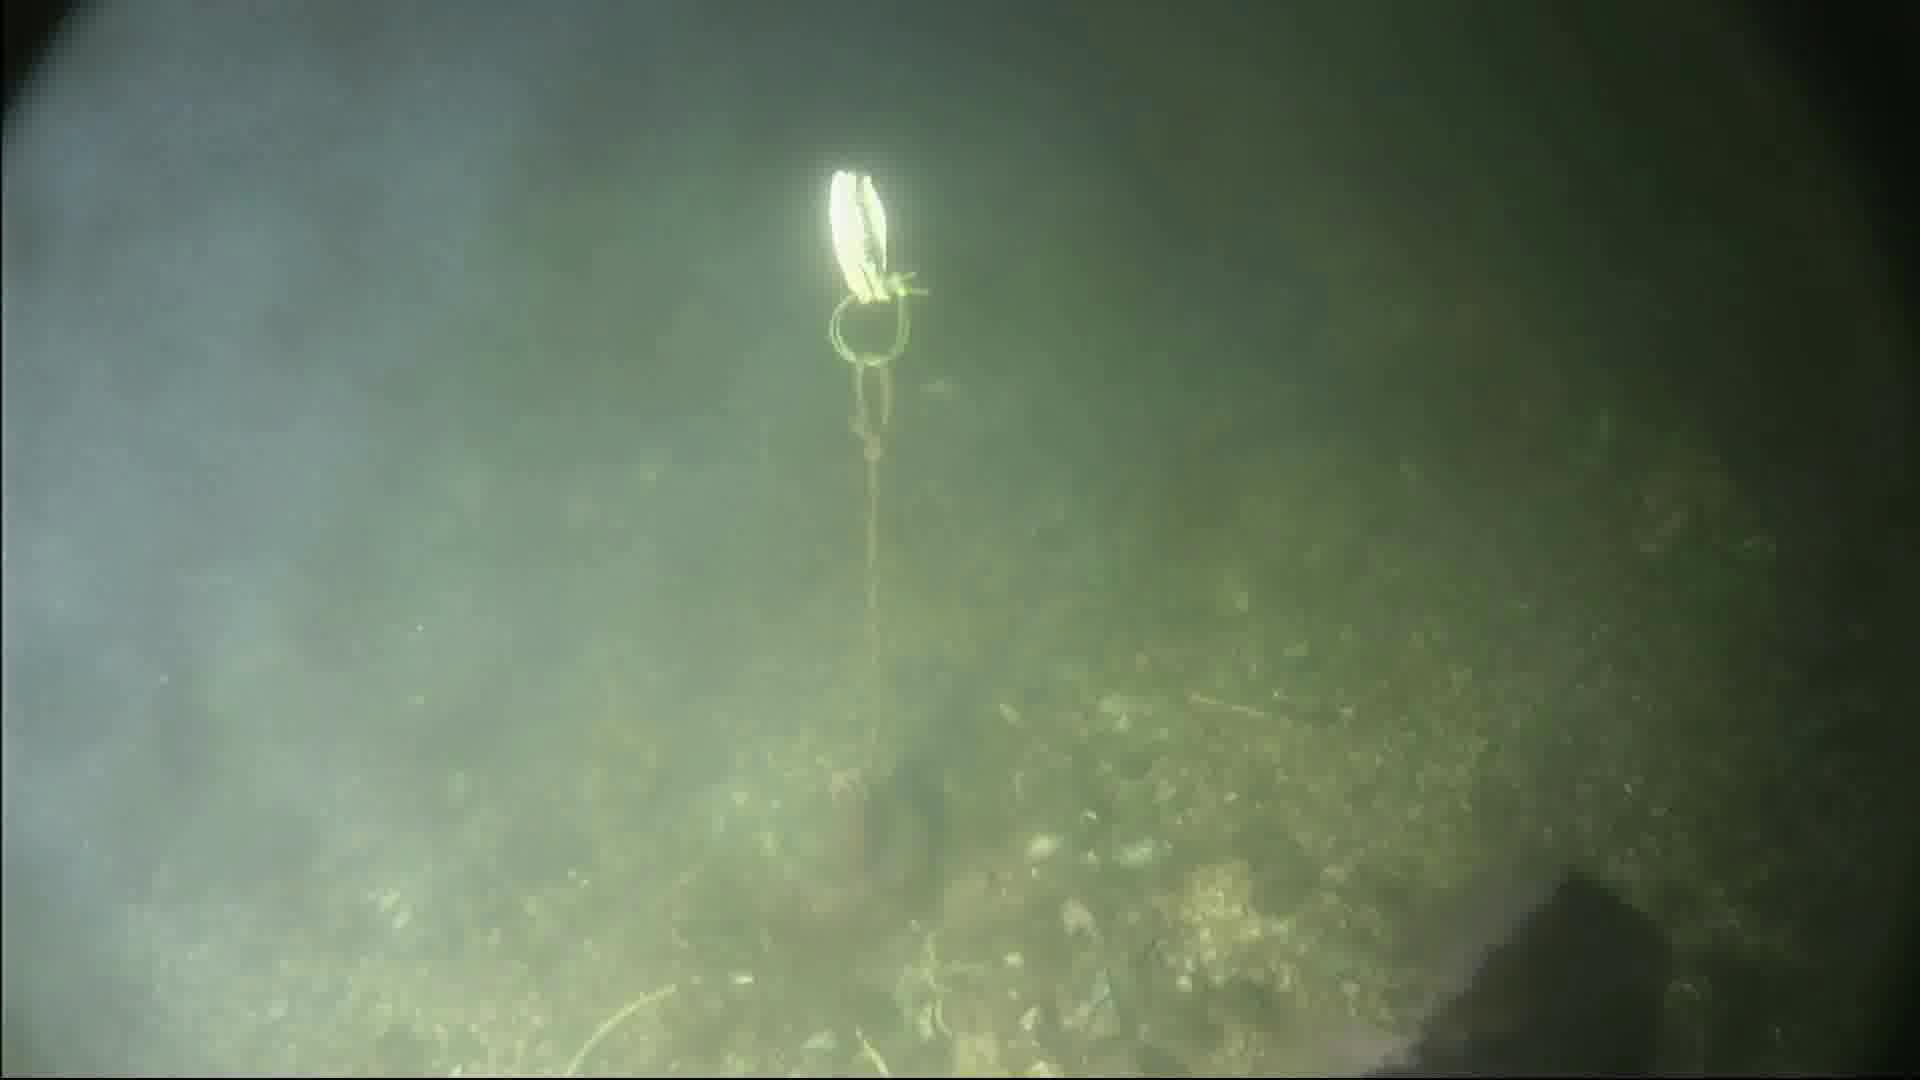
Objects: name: fish
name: crab